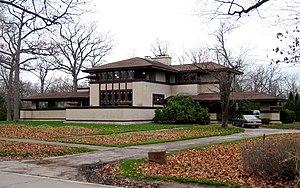
Cet article propose une liste exhaustive des réalisations de Frank Lloyd Wright. Huit d'entre elles sont classées sur la liste du patrimoine mondial de l'UNESCO depuis le 7 juillet 2019 au titre des œuvres architecturales du XXᵉ siècle de Frank Lloyd Wright.
L'Architecture moderne ou Mouvement moderne naît du passage progressif de la campagne à la ville dans un contexte de changements techniques, sociaux et culturels liés à la révolution industrielle. Les conséquences se font sentir dans la construction et l'urbanisme entre la fin du XVIIIᵉ siècle et le début du XIXᵉ siècle et plus précisément dans l'après guerre après Waterloo. Puis une ligne cohérente de pensée se produit pour la première fois en Angleterre avec William Morris en 1860 mais le point crucial du processus qui met la théorie et la pratique face à la réalité est atteint par Walter Gropius en 1919 quand il ouvre le Bauhaus de Weimar. C'est à ce moment que l'on peut parler au sens strict du terme de mouvement moderne.